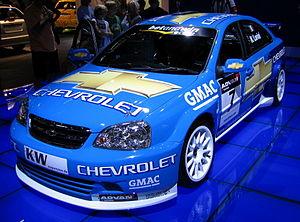
Le Championnat du monde des voitures de tourisme était un championnat de course automobile. Il opposait des automobiles de grande production, dites de « tourisme ».